Arp 220

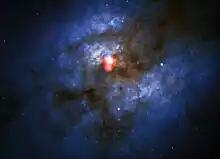
Compound view shows an ALMA Band 5 image of the colliding galaxy system Arp 220.

Arp 220 is the closest ultraluminous infrared galaxy (ULIRG) to Earth, at 250 million light years away. Its energy output was discovered by IRAS to be dominated by the far-infrared part of the spectrum.